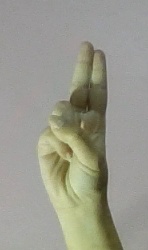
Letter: taa